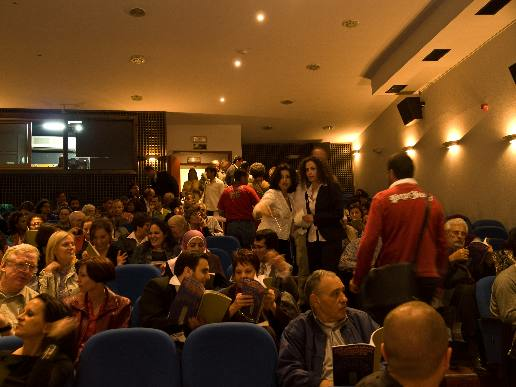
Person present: Yes